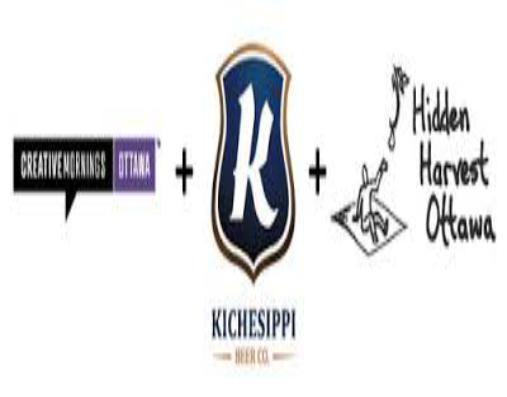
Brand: kichesippi-1
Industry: Food